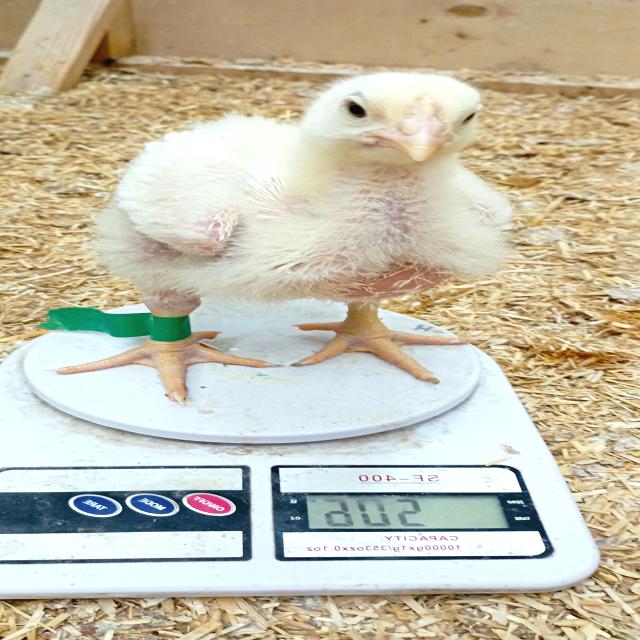
Weight: 506 g